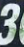
Number: 3